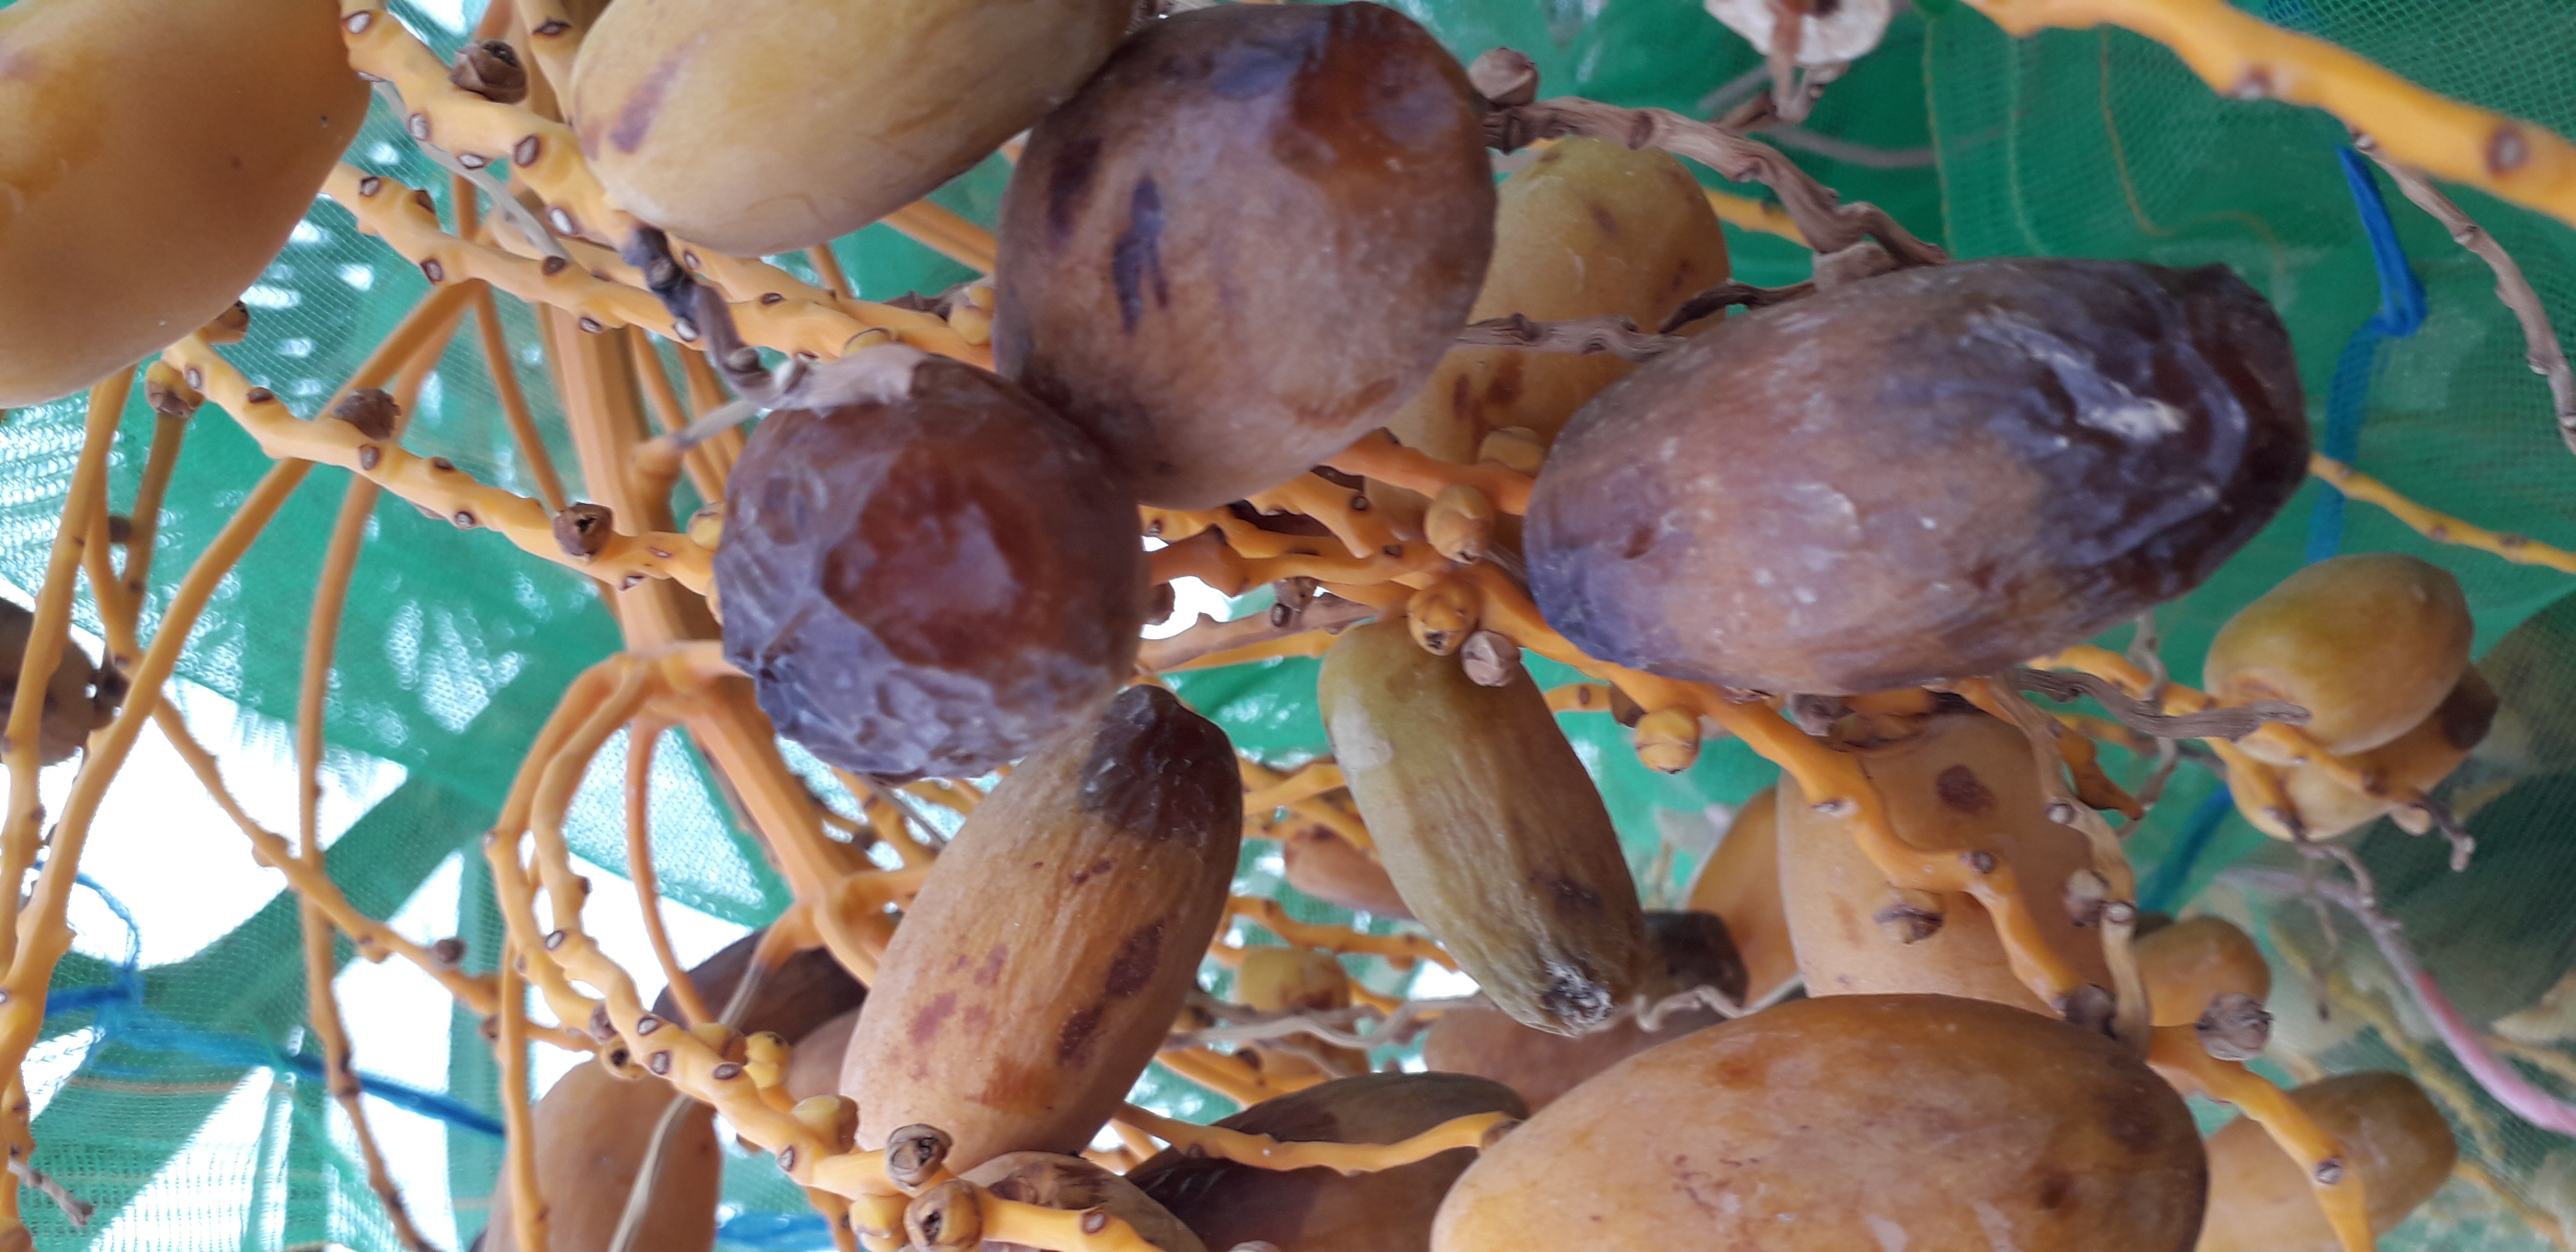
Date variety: Boumajhoul